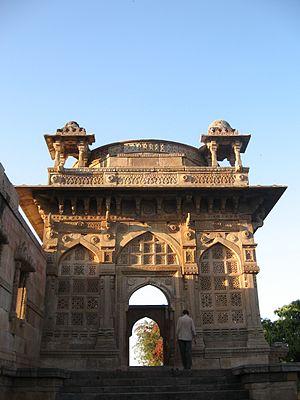
Mahmud Begada également connu sous le nom de Sultan Mahmud I est le petit-fils de Ahmed Shah du Gujarat, fondateur du royaume musulman Ahmadshahi et de la ville d'Ahmedabad au Gujarat, en Inde. Il est donné comme très croyant. Il est connu pour ses conquêtes comme le plus fameux sultan du Gujarat, et gouverne 43 ans. Il se donne lui-même les titres de Sultân al-Barr, Sultân al-Bahr, 'Sultan de la Terre, Sultan de la Mer'. Sa tombe se trouve dans le complexe architectural Sarkhej.